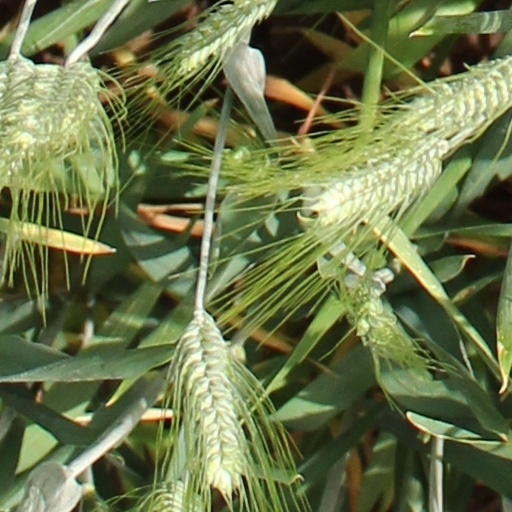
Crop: wheat